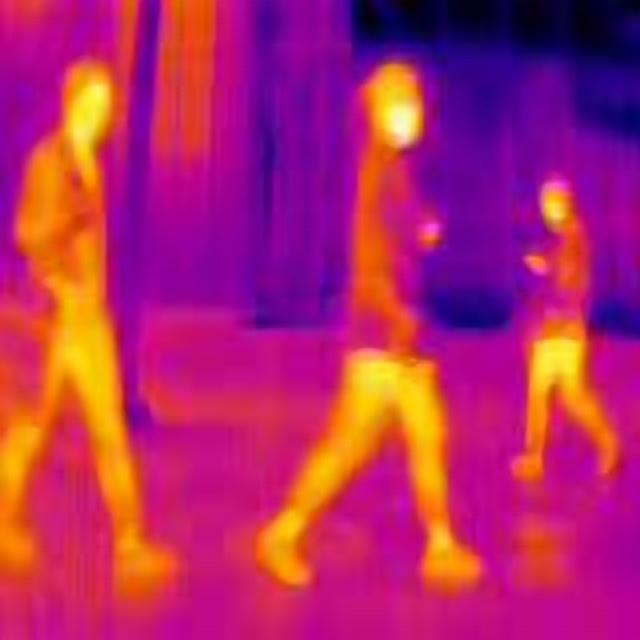
Detected objects:
label: person
label: person
label: person